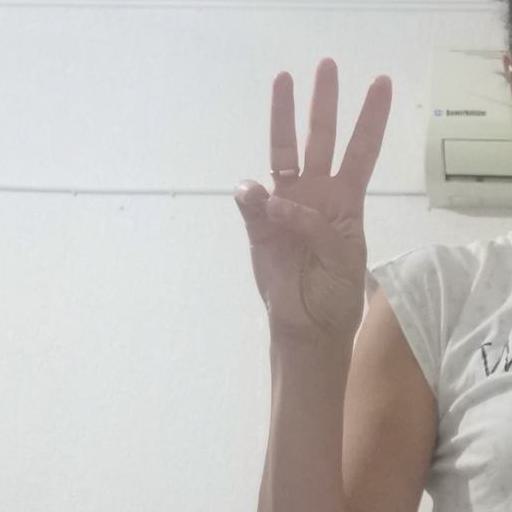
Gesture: three